Diary ng Panget (film)

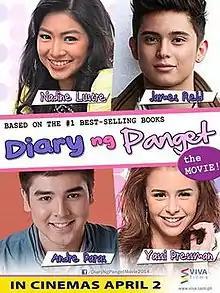
Theatrical release poster

Diary ng Panget (also known as Diary ng Panget: The Movie) is a 2014 Filipino romantic comedy film based on the best-selling novel of the same name written and published on Wattpad by Denny R. The film was directed by Andoy Ranay and stars Nadine Lustre, James Reid, Yassi Pressman, and Andre Paras. It was distributed by Viva Films and released on April 2, 2014, in theaters nationwide.